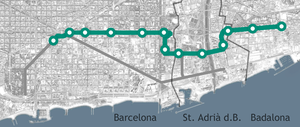
Trambesòs est un réseau de tramway dans le nord-est de Barcelone avec deux lignes ouvertes en 2004 et 2006 rejointes en 2008 par une troisième ligne.